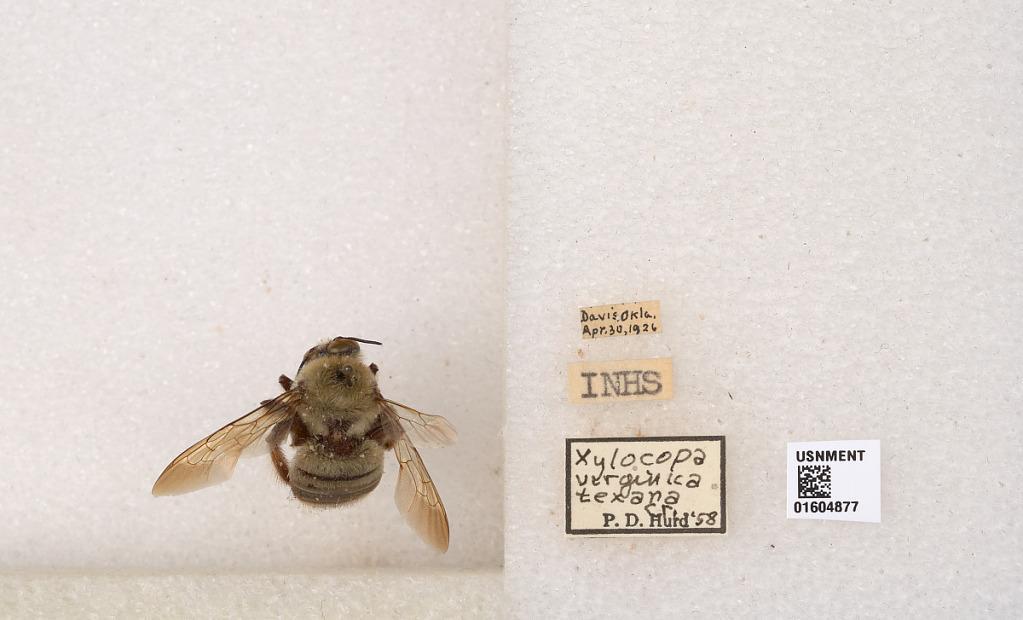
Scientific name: Xylocopa (Xylocopoides) virginica virginica (Linnaeus)
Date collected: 1926-4-30
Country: United States
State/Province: Oklahoma
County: Murray
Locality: Davis
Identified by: Hurd, P. D.